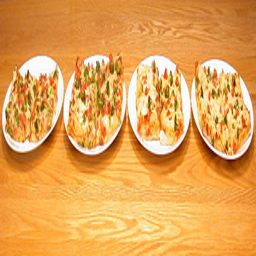
Four white plates sitting on top of a wooden table.
Four plates of pizza lined up in a row.
Four plates of pizza sit on top of a wooden table.
Three paper plates with pizza on them.
Four plates of pizza displayed on wooden table.